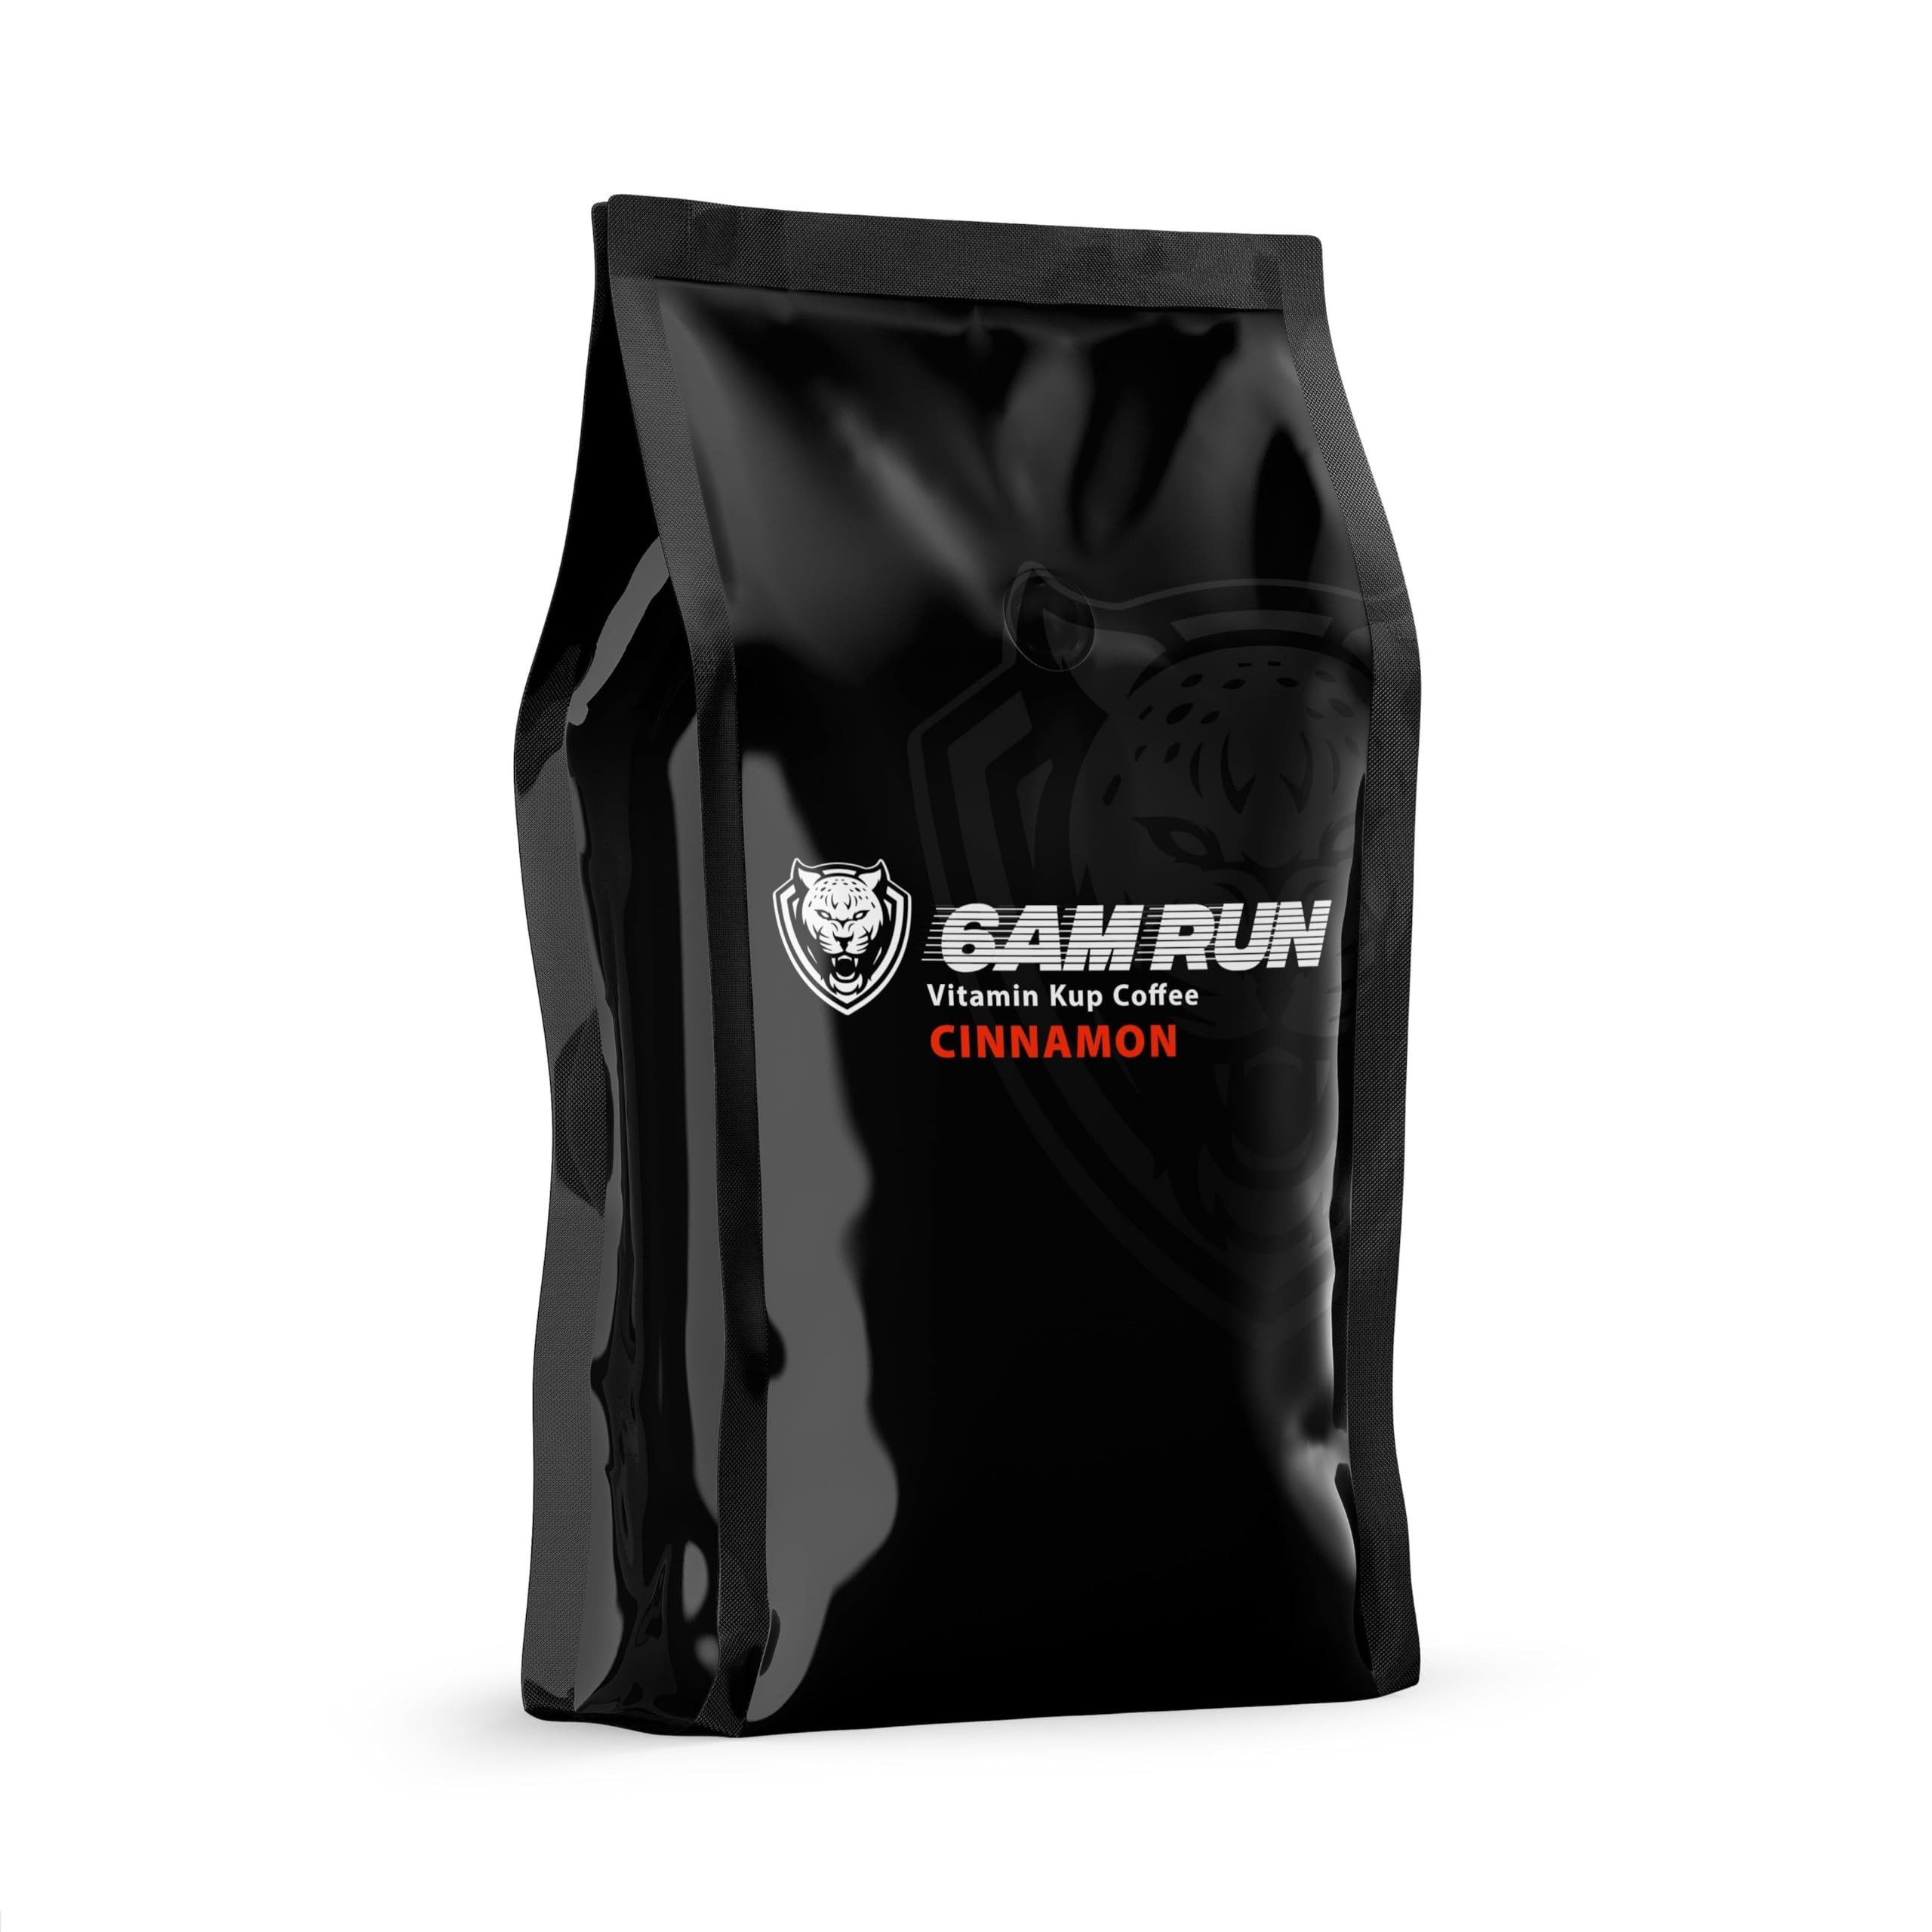
Item Name: 6AM Run Vitamin Coffee 1lb Ground Bag Cinnamon Brew
Value: 16.0
Unit: Ounce

Price: 22.99